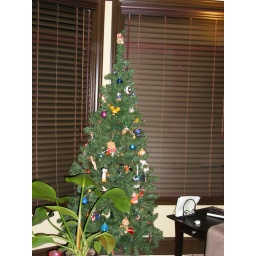
plant in the way. but its my disney/penguin/fun tree